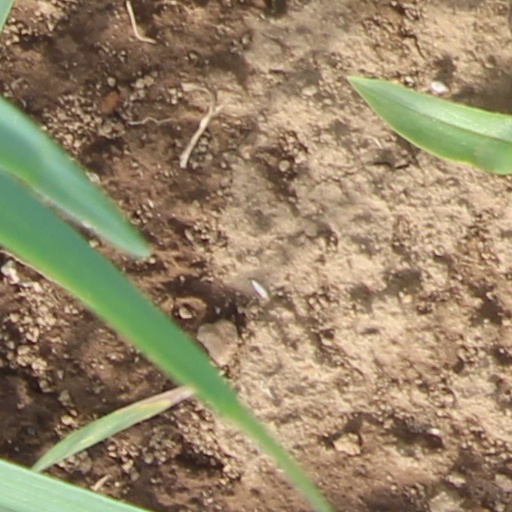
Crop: wheat